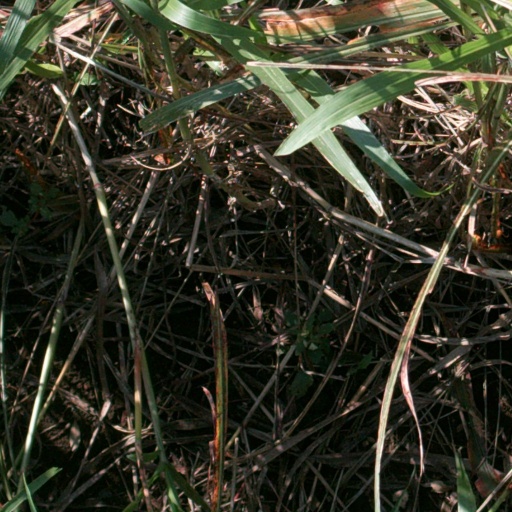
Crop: sorghum